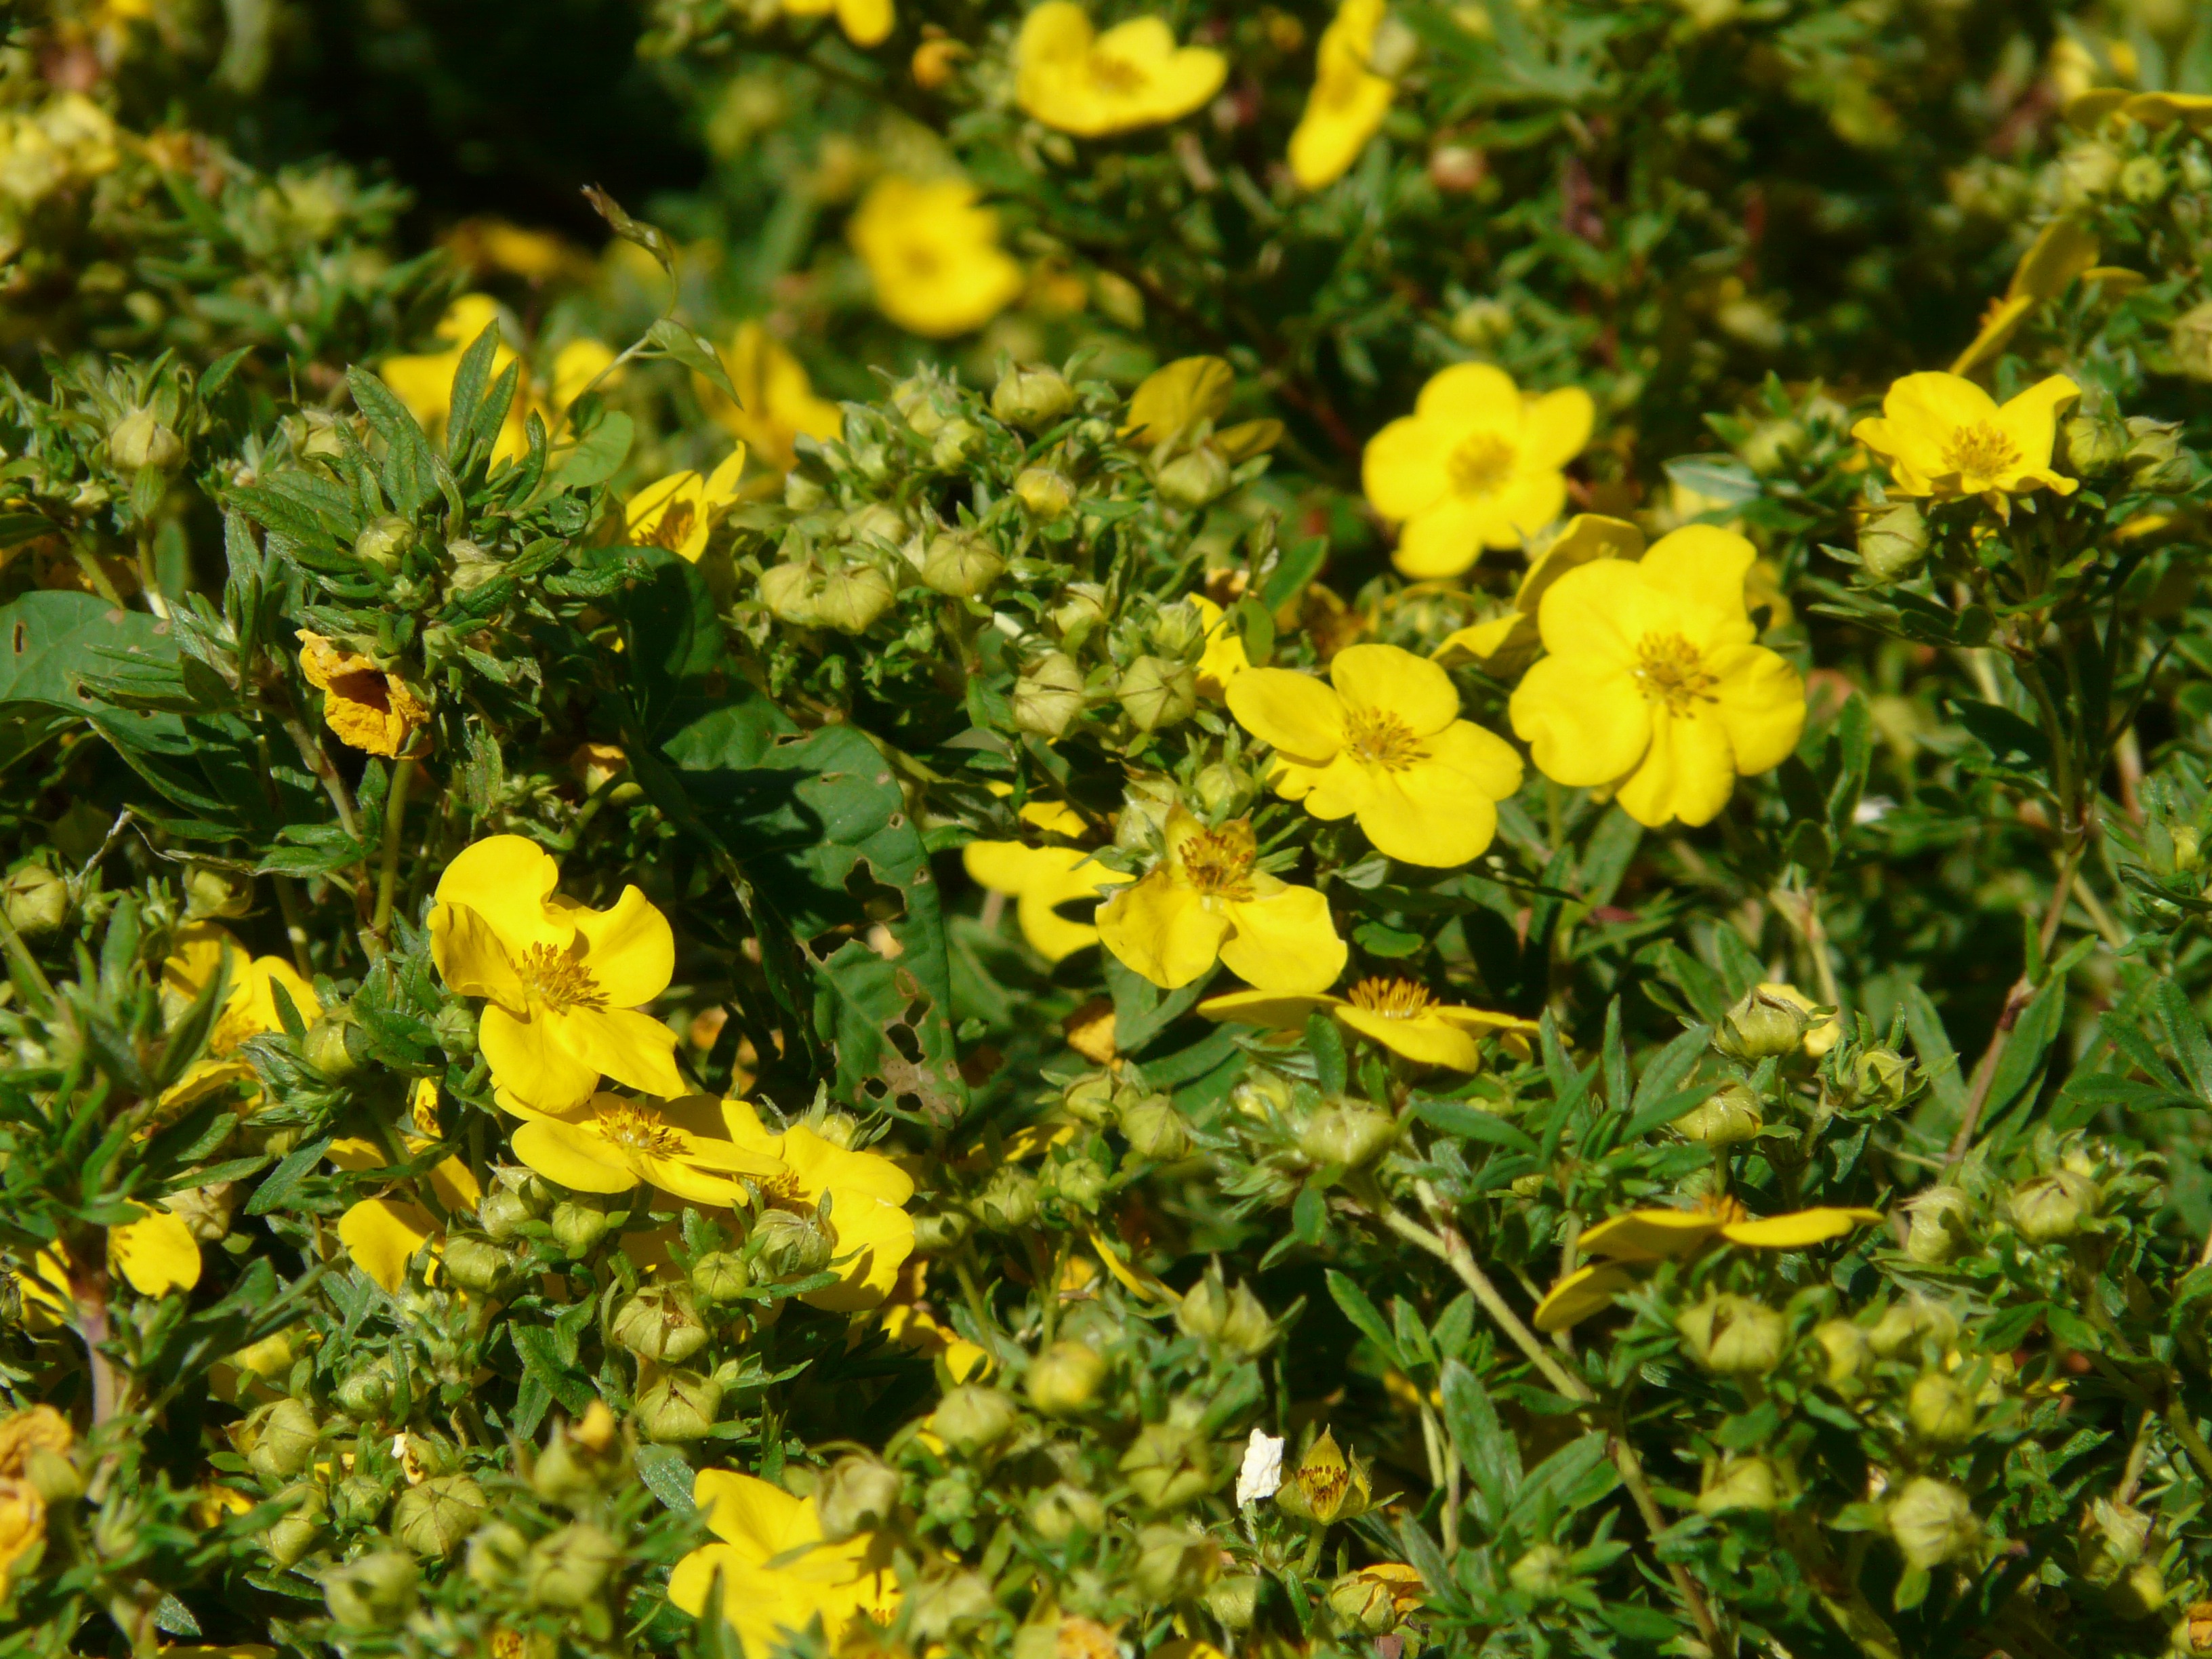
plant, flower, bush, food, produce, yellow, flora, wildflower, flowers, shrub, rue, evening primrose, mustard, brassica, hypericum, hedge, golden yellow, flowering plant, flowering shrub, subshrub, finger shrub, gold carpet, potentilla fruticosa, hypericaceae, annual plant, summer green, land plant, large flowered evening primrose, common tormentil, common rue, bush hedge, goldfinger, dasiphora fruticosa, dasiphora, five finger shrub